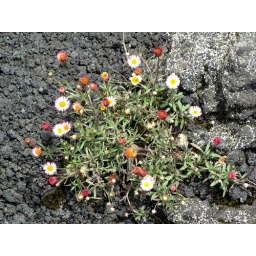
flowers growing in the lava rock